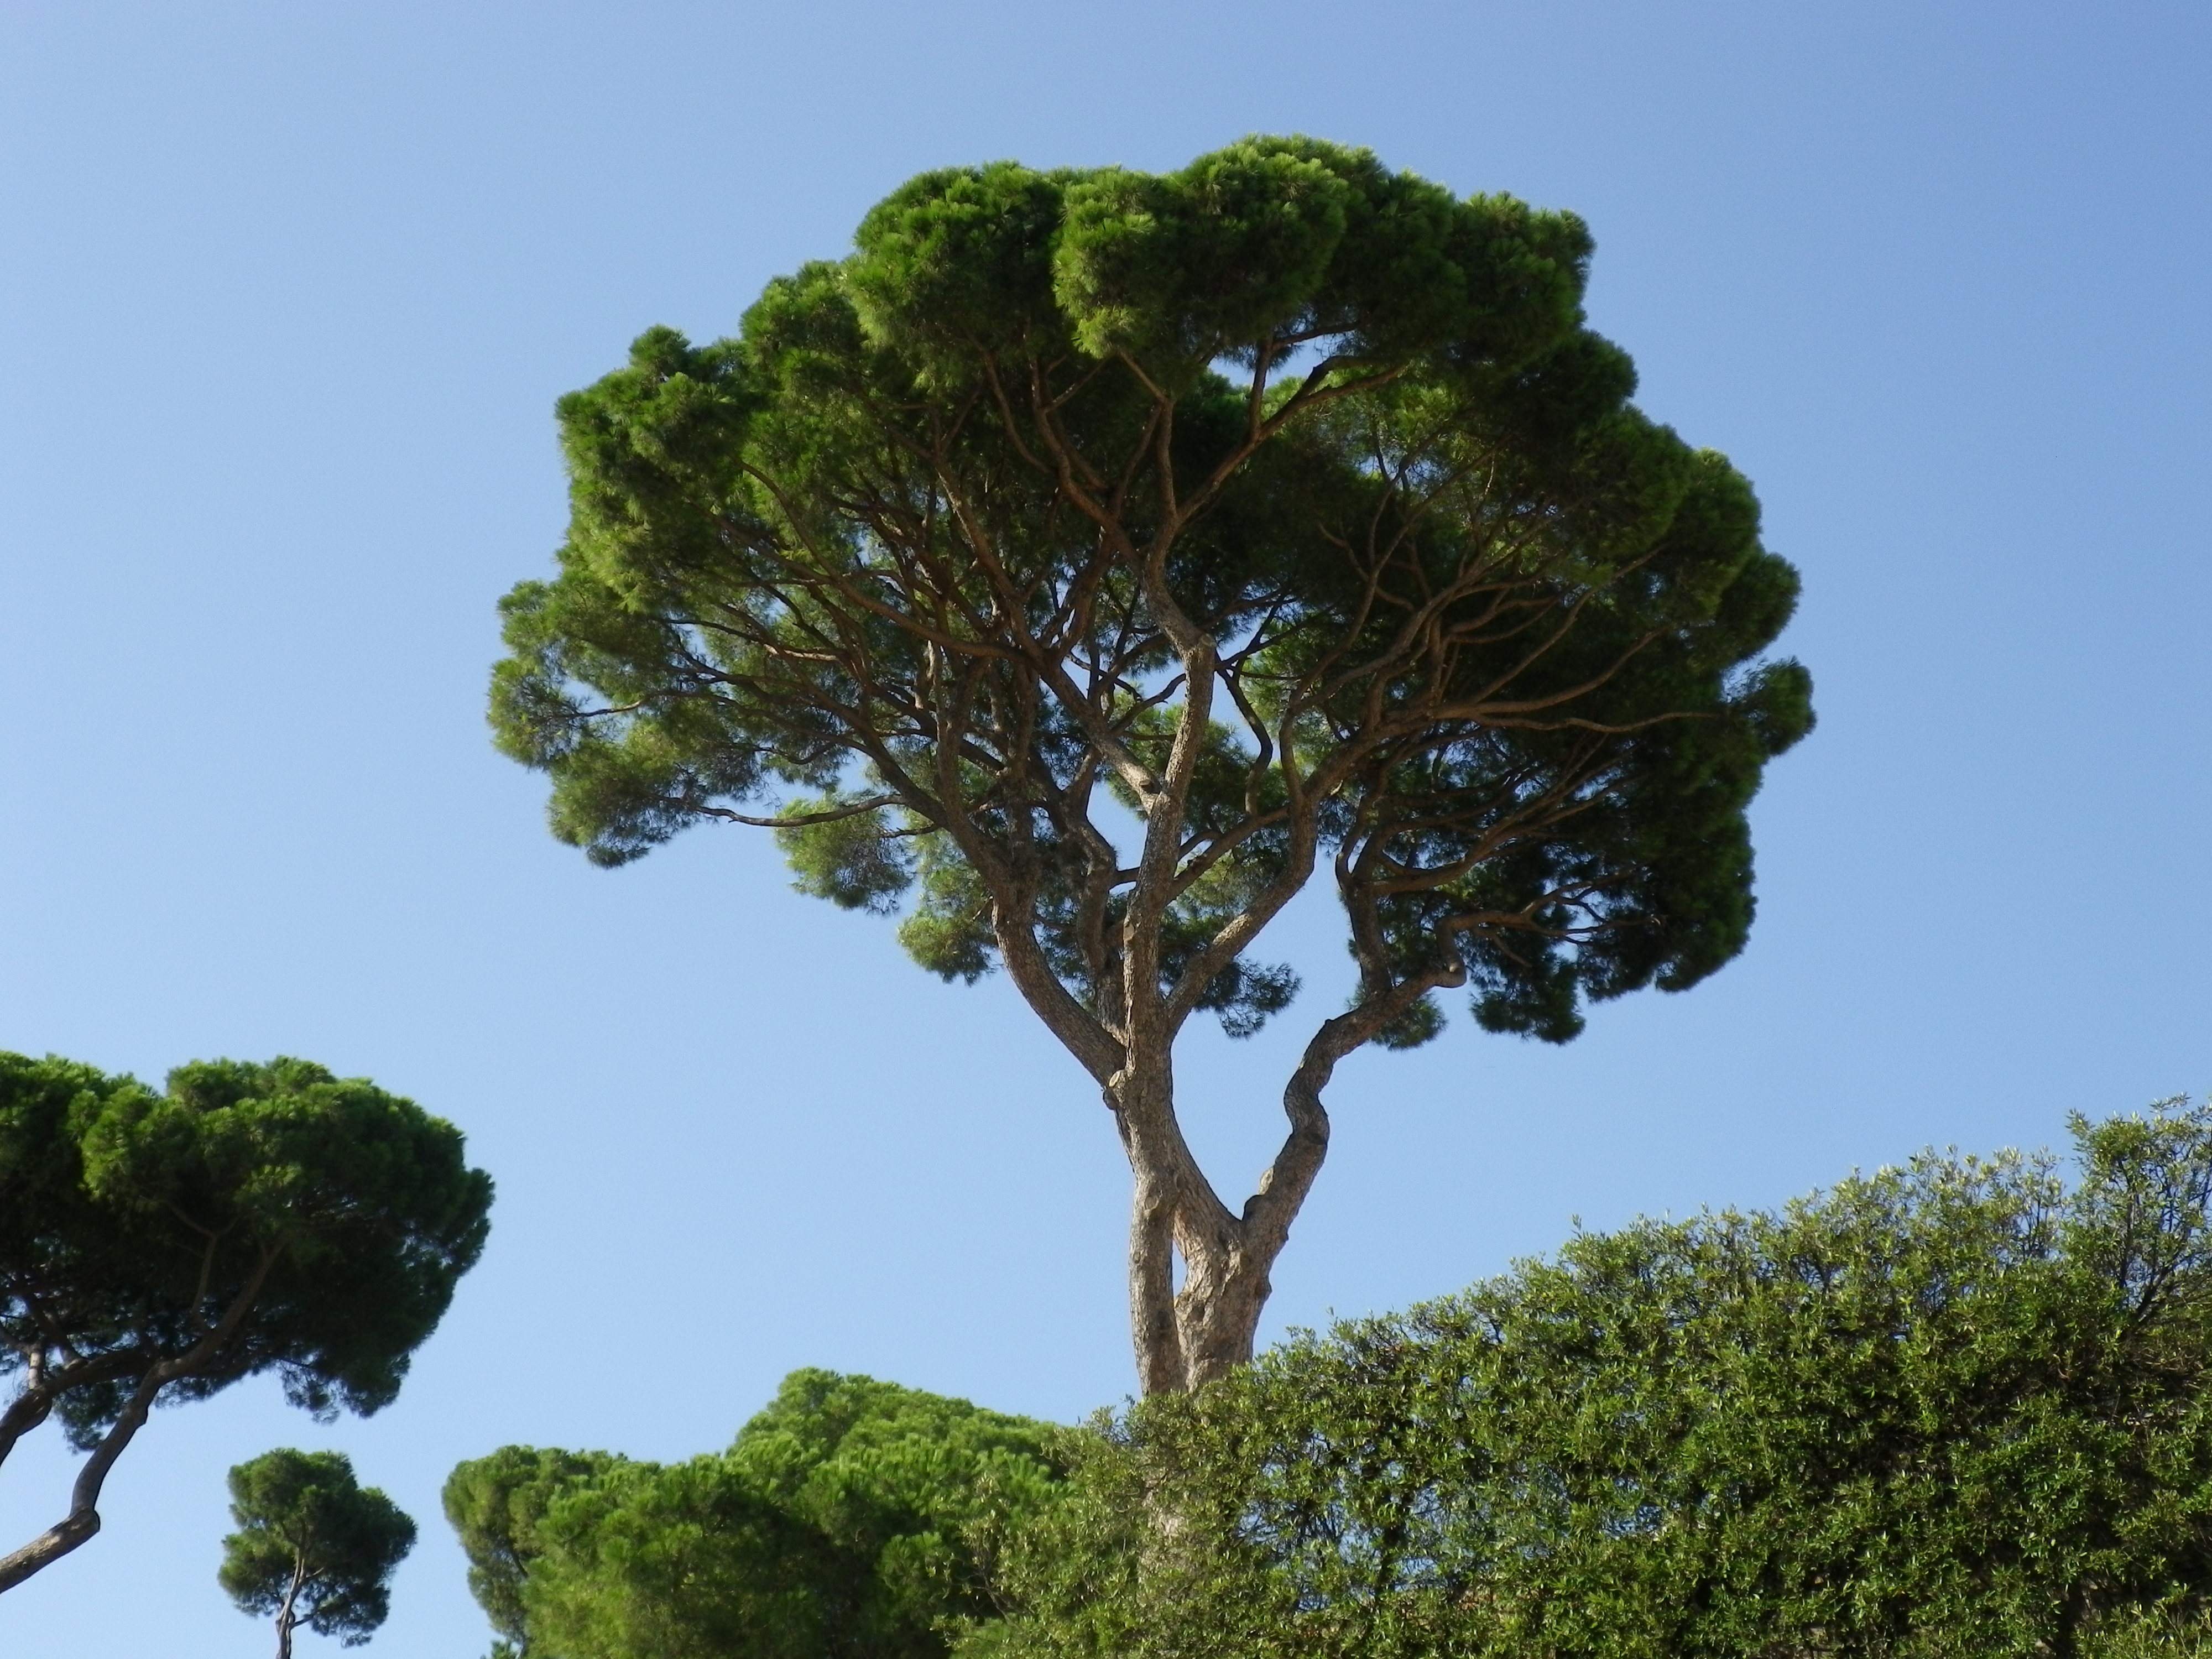
tree, nature, branch, plant, sky, leaf, hill, flower, pine, green, mediterranean, jungle, soil, botany, flora, savanna, trees, rome, vegetation, rainforest, tropics, ecosystem, biome, woody plant, land plant, arecales